Marjon Lambriks

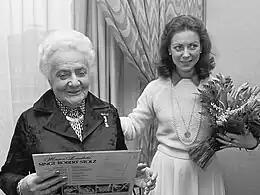
Marjon Lambriks (r.) with her teacher Paula Lindberg in 1980

Marjon Lambriks (born 5 April 1949) is a Dutch soprano who made an international career, especially in Austria. Her focus became operetta, whether performed on stage, for the radio, or in recordings. She recorded the role of Annina in Verdi's "La traviata" alongside Joan Sutherland and Luciano Pavarotti.